Kenna

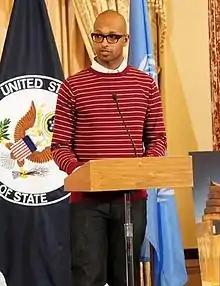
Kenna at a U.S. Department of State reception honoring his Summit on the Summit initiative.

Kenna Zemedkun, known professionally as Kenna, is an Ethiopian-born American musician, philanthropist and technology creative. His track "Say Goodbye to Love" was nominated for Best Urban/Alternative Performance in the 2009 Grammy Awards. Kenna is the founder and producer of the Summit on the Summit clean water initiative, and also partnered with Justin Timberlake to re-imagine the social network Myspace before Time Inc. purchased it.